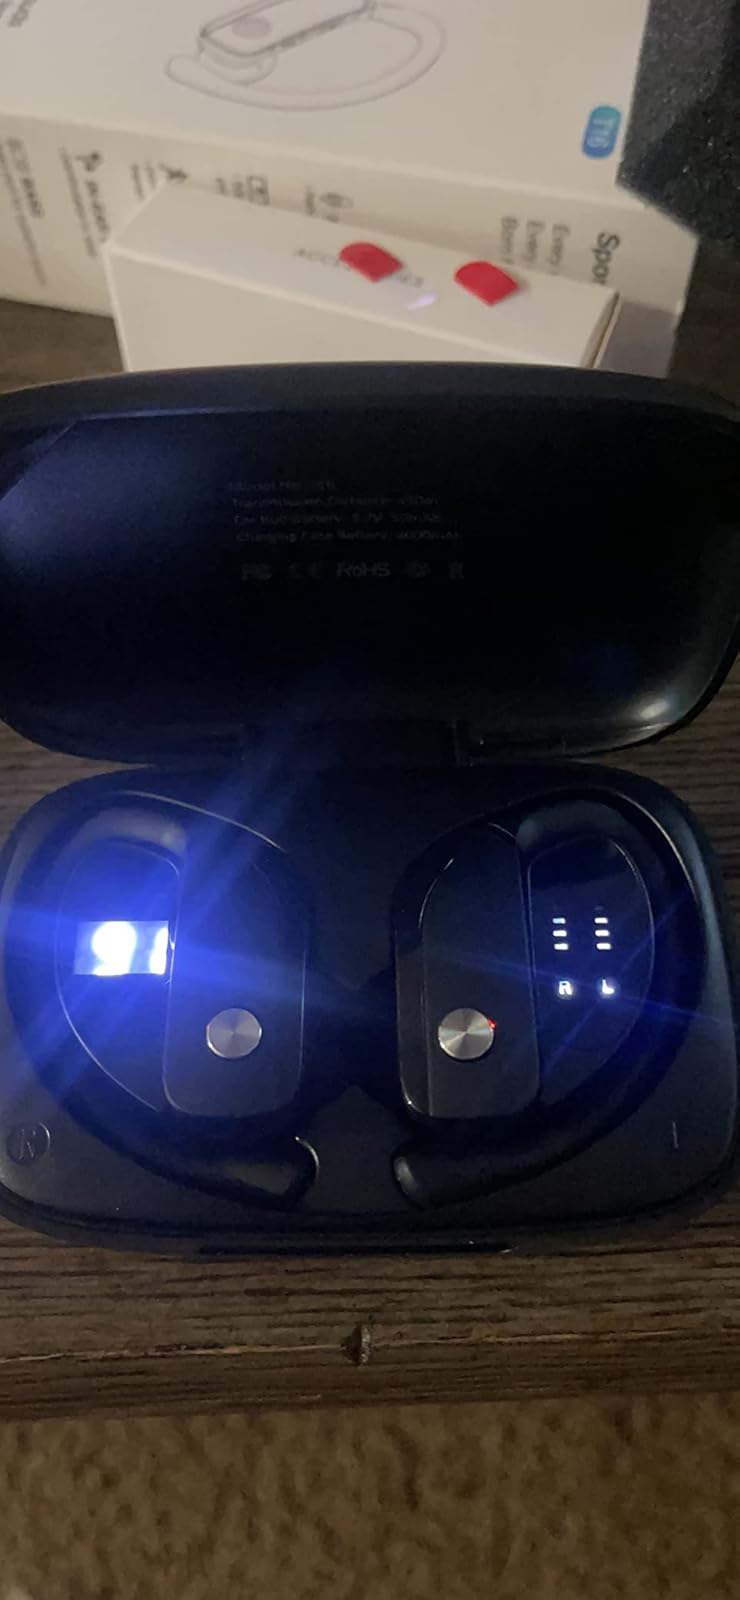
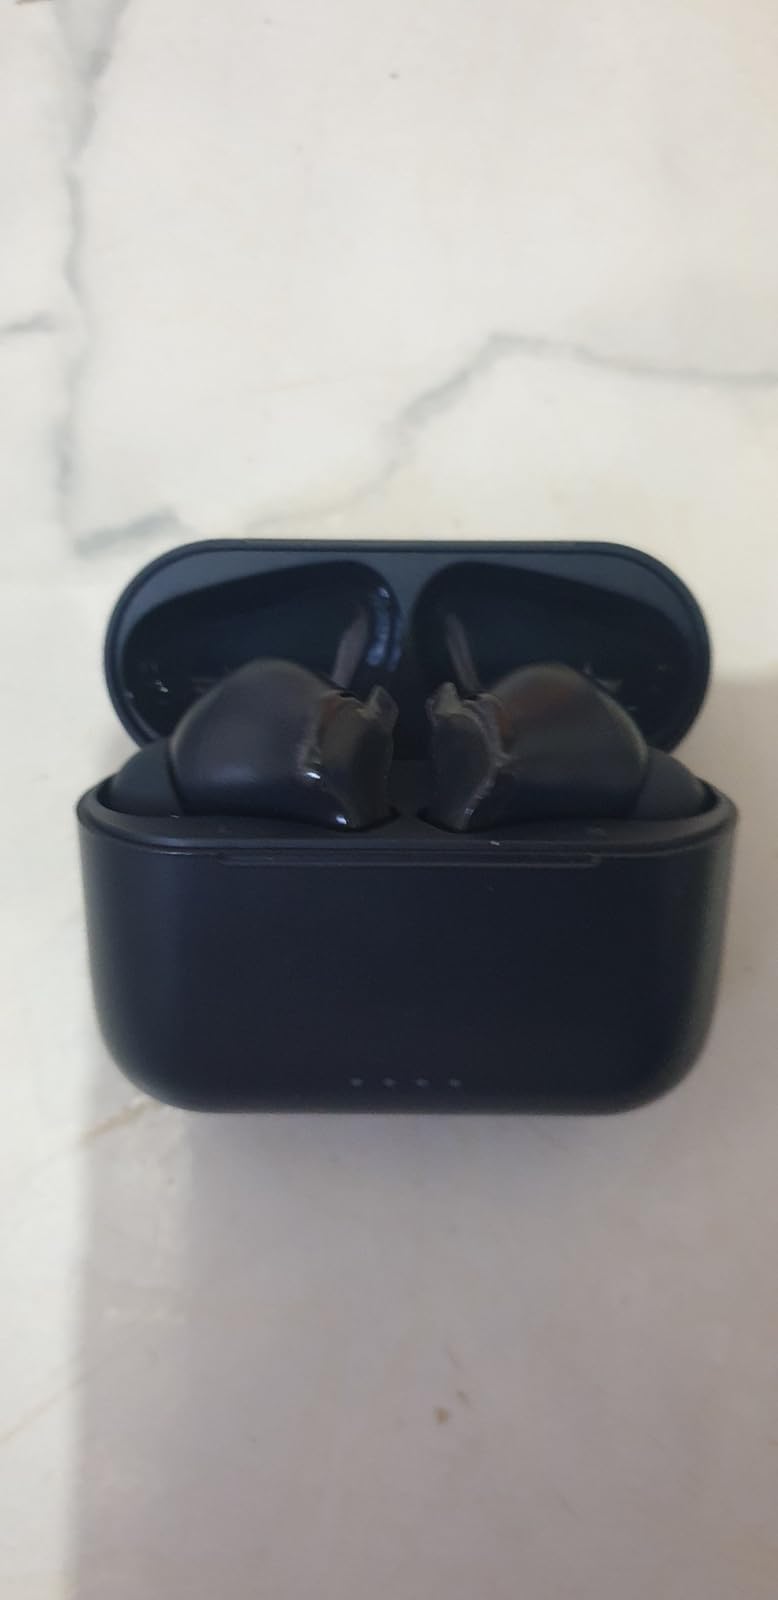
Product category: earbuds
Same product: no